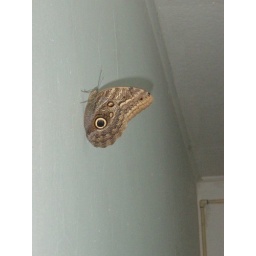
An owl eyed butterfly hanging out in the kitchen with us.